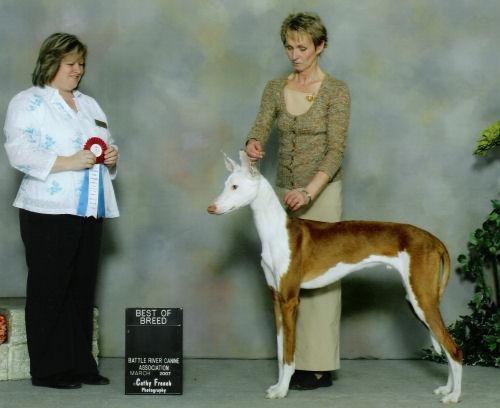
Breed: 210-n000006-Ibizan_hound